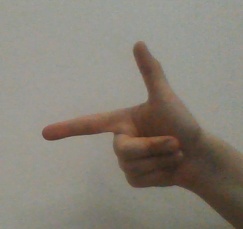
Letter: yaa